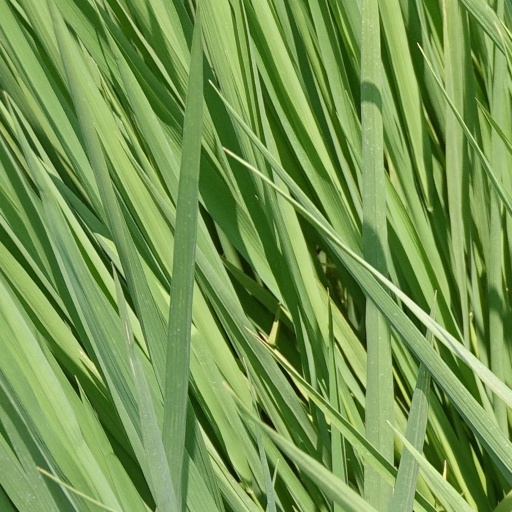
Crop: rice